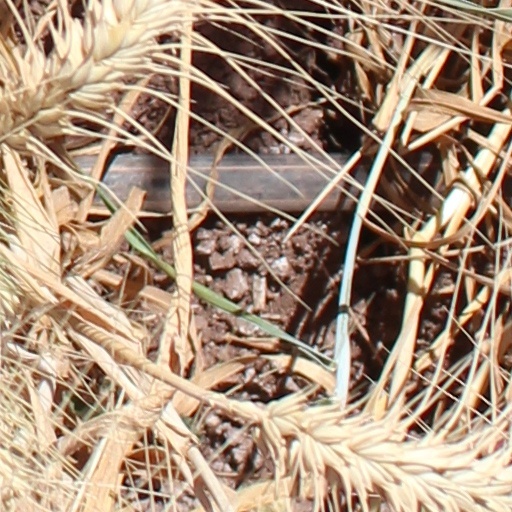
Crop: wheat